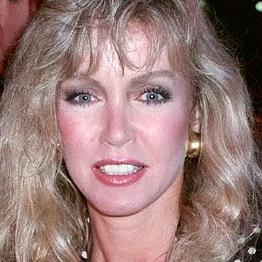
Age: 49